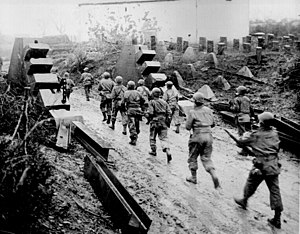
Dragetand
United States Army tropper passerer igennem et område med dragetænder i Siegfried-linjen, 1944
Under Anden Verdenskrig, benyttede man ordet "dragetænder" til firkantede pyramideformede spærringer, der blev benyttet til at kontrollere og umuliggøre fjendens transport. Opfindelsen blev hurtigt spredt, og blev især benyttet på Siegfried-linjen.